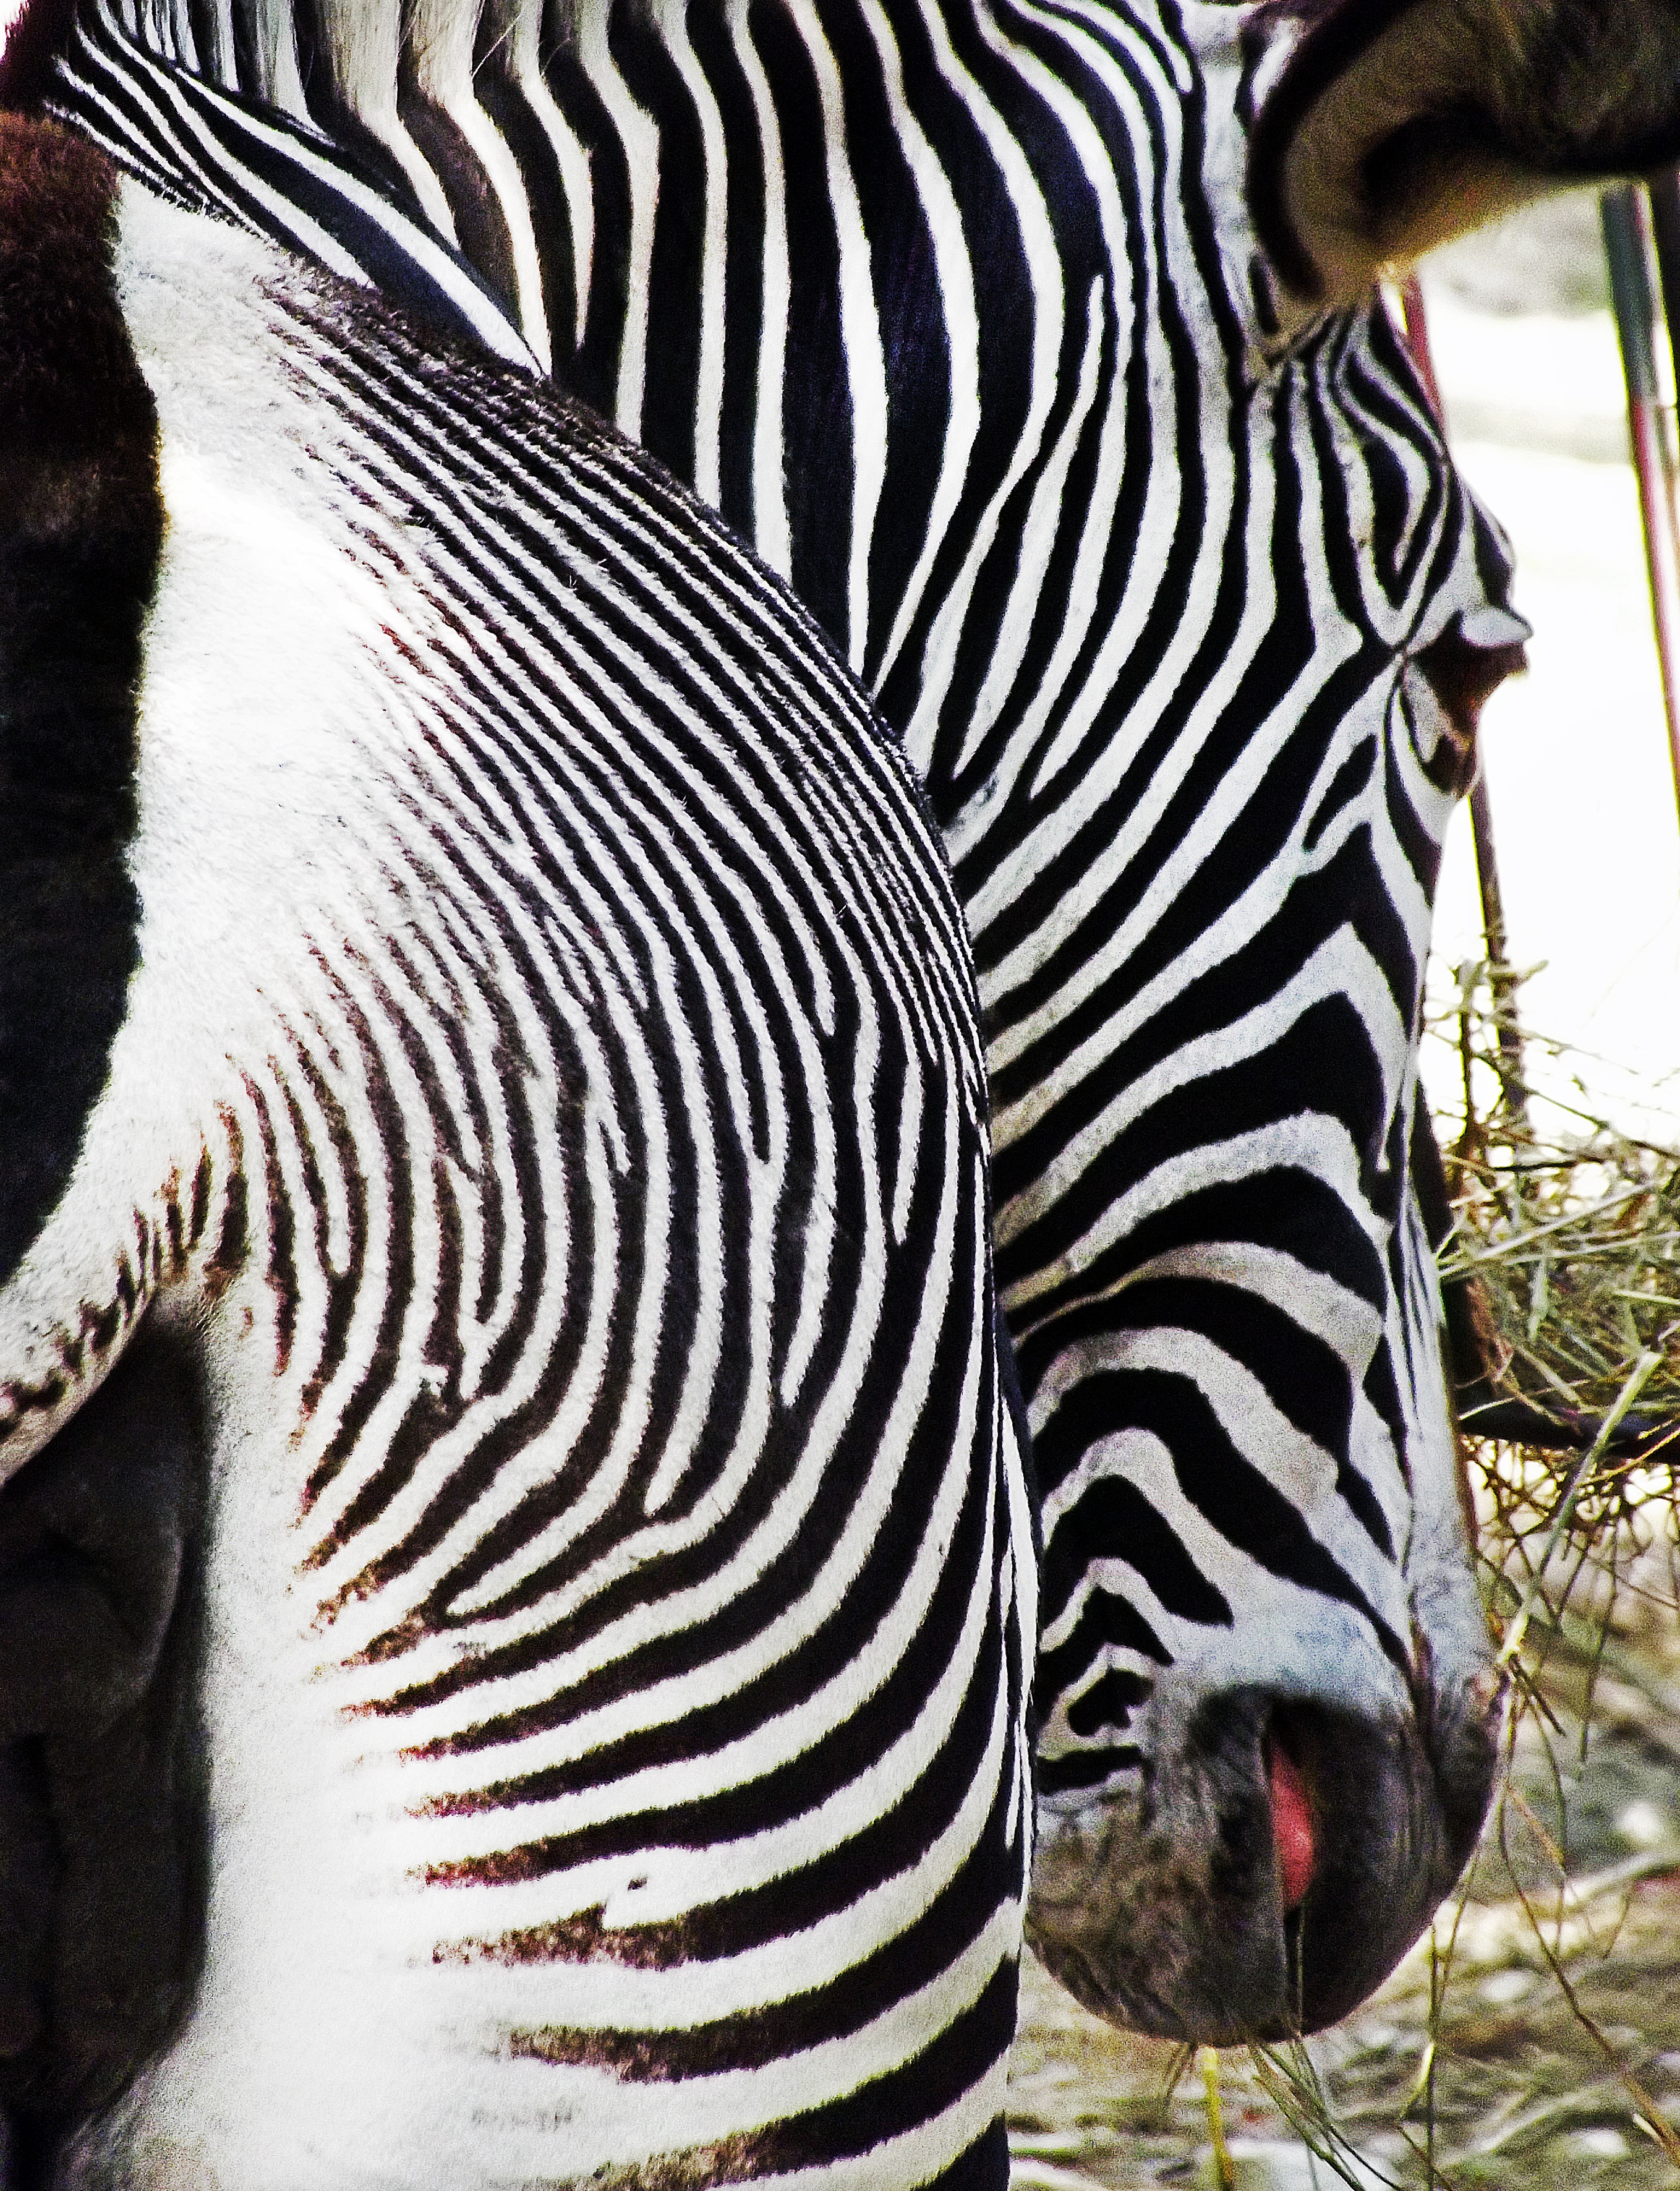
sharp, white, animal, bar, wildlife, zoo, mammal, black, fauna, zebra, stripes, head, vertebrate, stern, horse like mammal